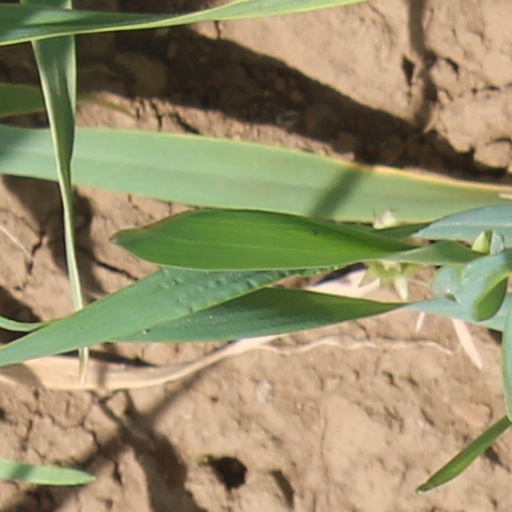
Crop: wheat